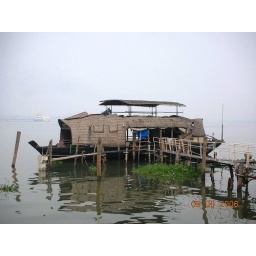
the smaller house boat versions at cochin for short trips in the backwaters.